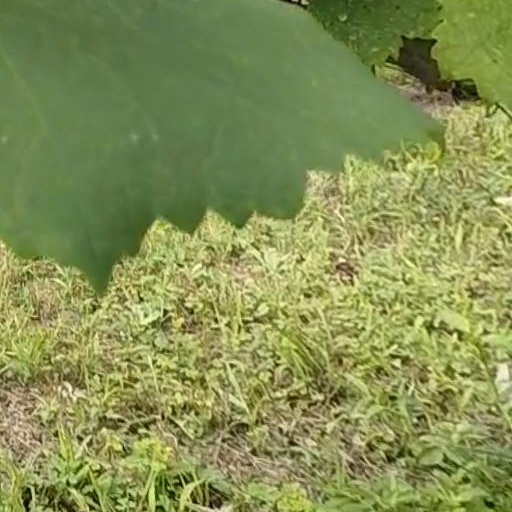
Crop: grape